M728 combat engineer vehicle

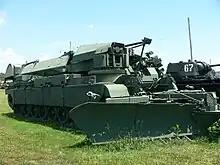
M1Grizzly Combat Mobility Vehicle (CMV)

US Army M728A1s were deployed in support of the United Nations' Resolution, NATO led Implementation Force (IFOR) peacekeeping force in the former Yugoslavia in December 1995. Their initial mission was to assist in protecting and demining the international airport at Sarajevo. By September 1996 their mission had expanded to include road clearance, bunker demolition and protecting humanitarian aid and assist relief delivery in the whole of Bosnia and Herzegovina, as well as to help protect civilian refugees when required by the Red Cross. Task Force Eagle assumed control of its area of responsibility during a ceremony with United Nations forces at Eagle Base in Tuzla on December 20 consisting of elements of the 1st Armored Division and its supporting elements from the U.S. V Corps and were joined by forces from twelve other nations. During the campaign in Bosnia, at least three M60 Panther MCDVs were used in conjunction with the M728. The Panther would lead the convoy followed by the M728. The Panther operator would control the vehicle from the M728 via a remote control system during road clearing operations. There was a Closed Circuit Television (CCTV) camera system attached to the front of the Panther so the remote-operator could see where the tank was going through a screen on the remote control unit. The radio control signal was received by a long antenna protruding from the engine deck. The M728 also provided a good secondary clearing action by use of its bulldozer blade as it followed the Panther. It would skim the trail cleared by the Panther pushing away debris and keeping the route clear for other following vehicles, also smoothing out the road surface and could be used for filling in craters left by any exploding mines or ordnance. The CEV was also useful for quickly recovering the Panther should it become stuck, and its crane allowed easy loading and unloading of the mine roller onto transport vehicles. The 1st Armored Division was relieved by the 1st Infantry Division and returned to Germany in November 1996.